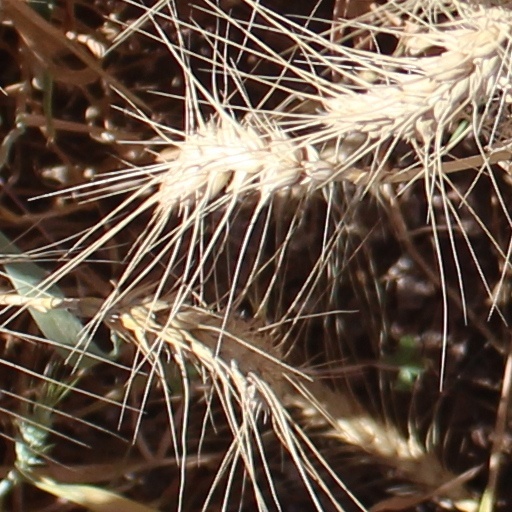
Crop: wheat